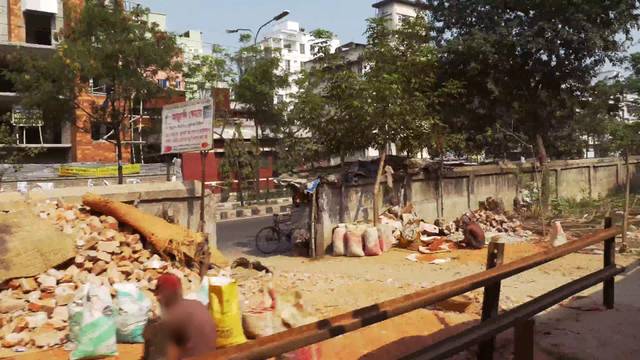
Region: Bangladesh
Coordinates: 23.75, 90.413